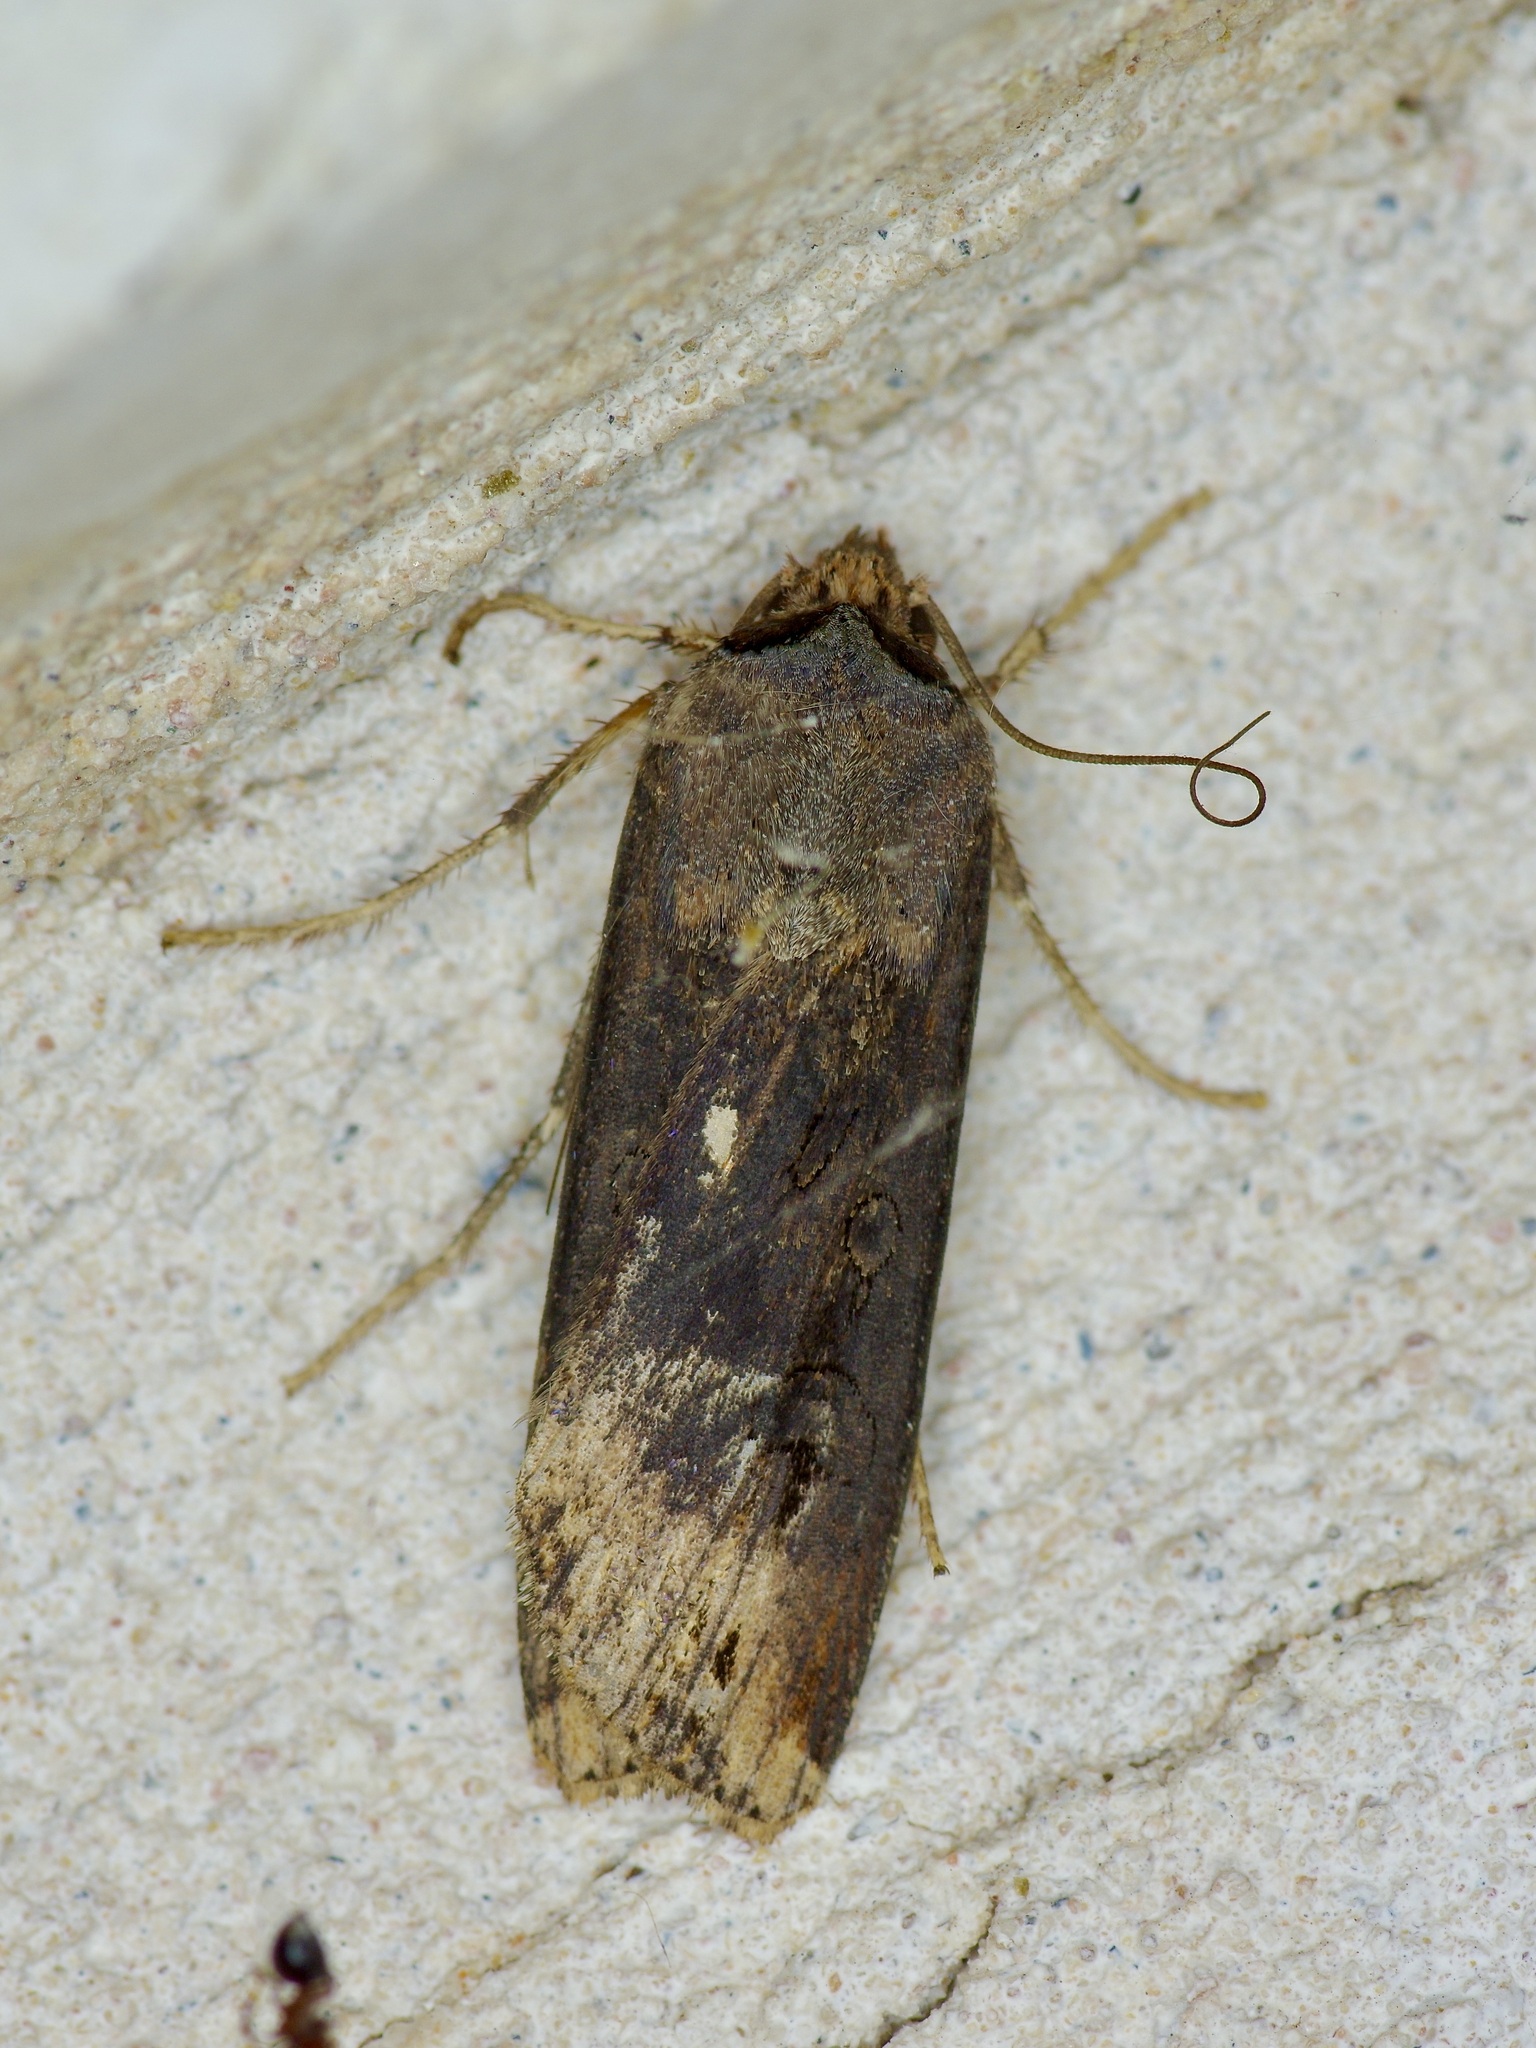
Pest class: cutworms